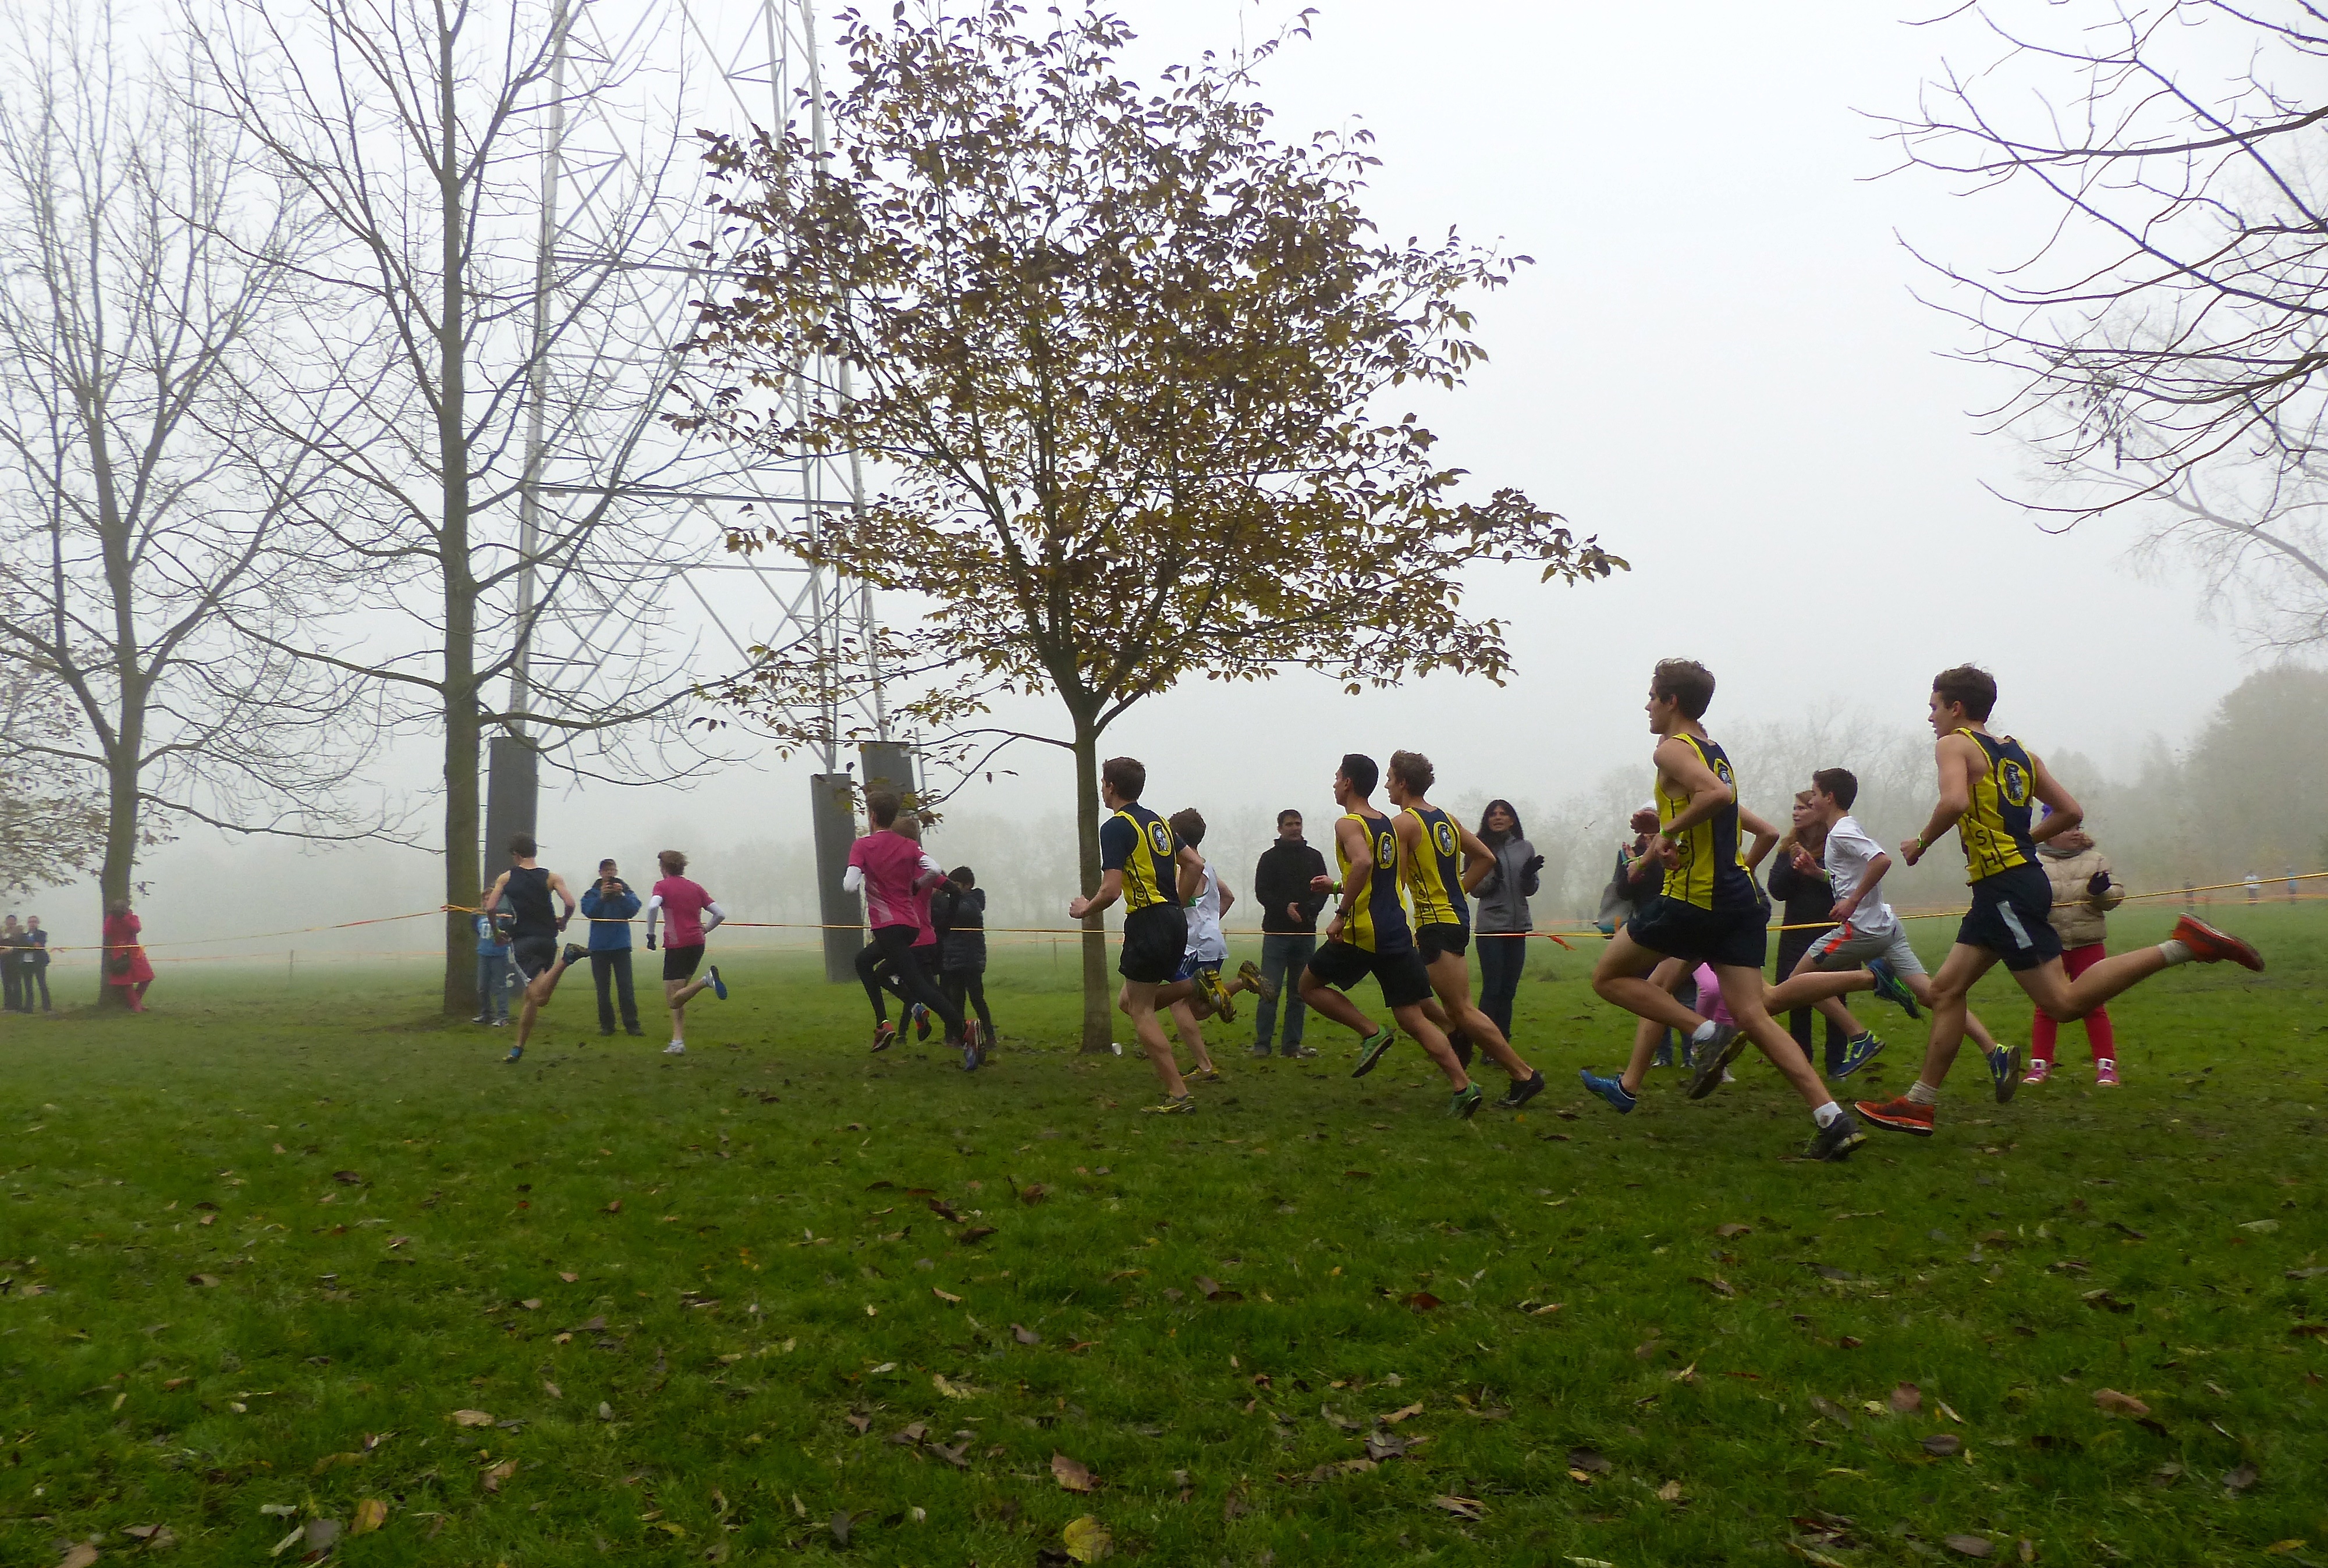
fog, mist, sport, meadow, running, ash, crosscountry, belgium, race, competition, team, championship, endurance, xc, antwerp, necis, physical exercise